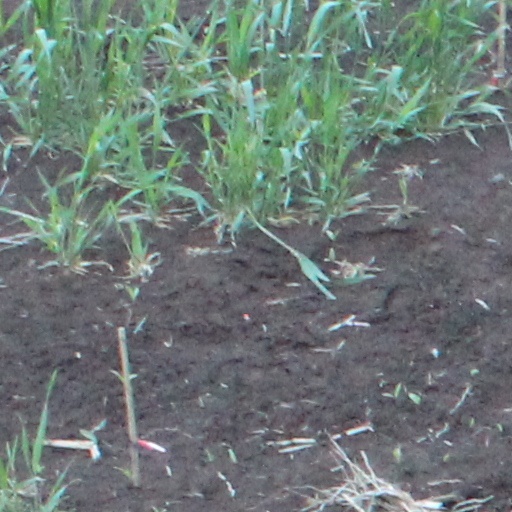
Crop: wheat